Roman Fosti

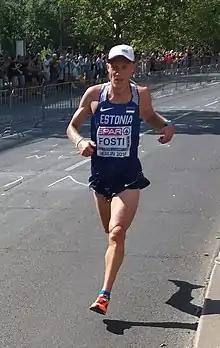
Fosti at the 2018 European Championships

Roman Fosti (born 6 June 1983) is an Estonian long-distance runner who specialises in the marathon. He competed at the 2015 World Championships in Beijing finishing 20th, the 2016 Olympic Games in Rio de Janeiro finishing 61st, and the 2017 World Championships in London finishing 53rd. He previously competed mostly in middle-distance events switching to the marathon in 2013. He won the Tallinn Marathon in 2018.